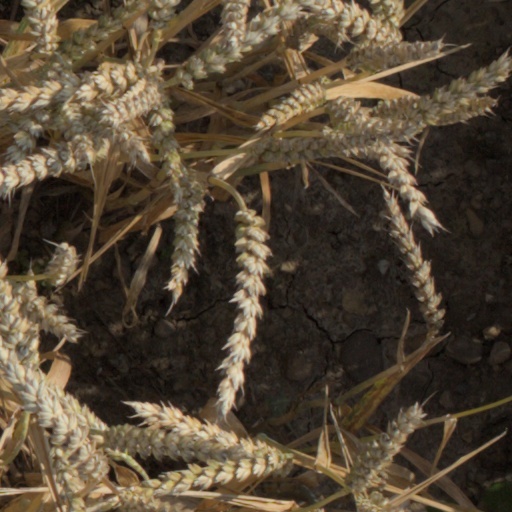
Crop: wheat